William Sutherland, 6th of Duffus

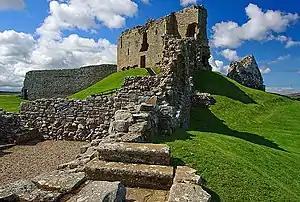
Ruins of Duffus Castle, seat of William Sutherland, 6th of Duffus

William Sutherland, 6th of Duffus (killed in 1530) was a member of the Scottish nobility and a cadet of the Clan Sutherland.